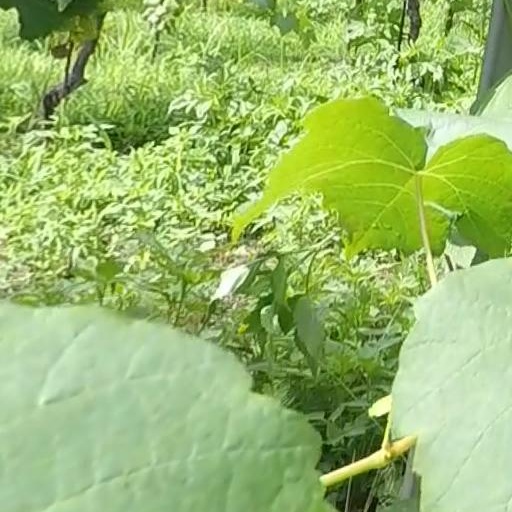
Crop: grape